Cold cathode

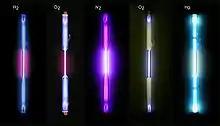
A set of cold cathode discharge tubes

A cold cathode is a cathode that is not electrically heated by a filament. A cathode may be considered "cold" if it emits more electrons than can be supplied by thermionic emission alone. It is used in gas-discharge lamps, such as neon lamps, discharge tubes, and some types of vacuum tube. The other type of cathode is a hot cathode, which is heated by electric current passing through a filament. A cold cathode does not necessarily operate at a low temperature: it is often heated to its operating temperature by other methods, such as the current passing from the cathode into the gas.